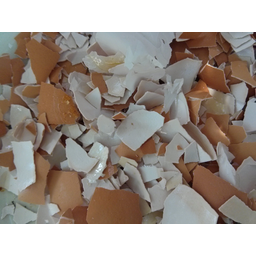
Label: eggshells